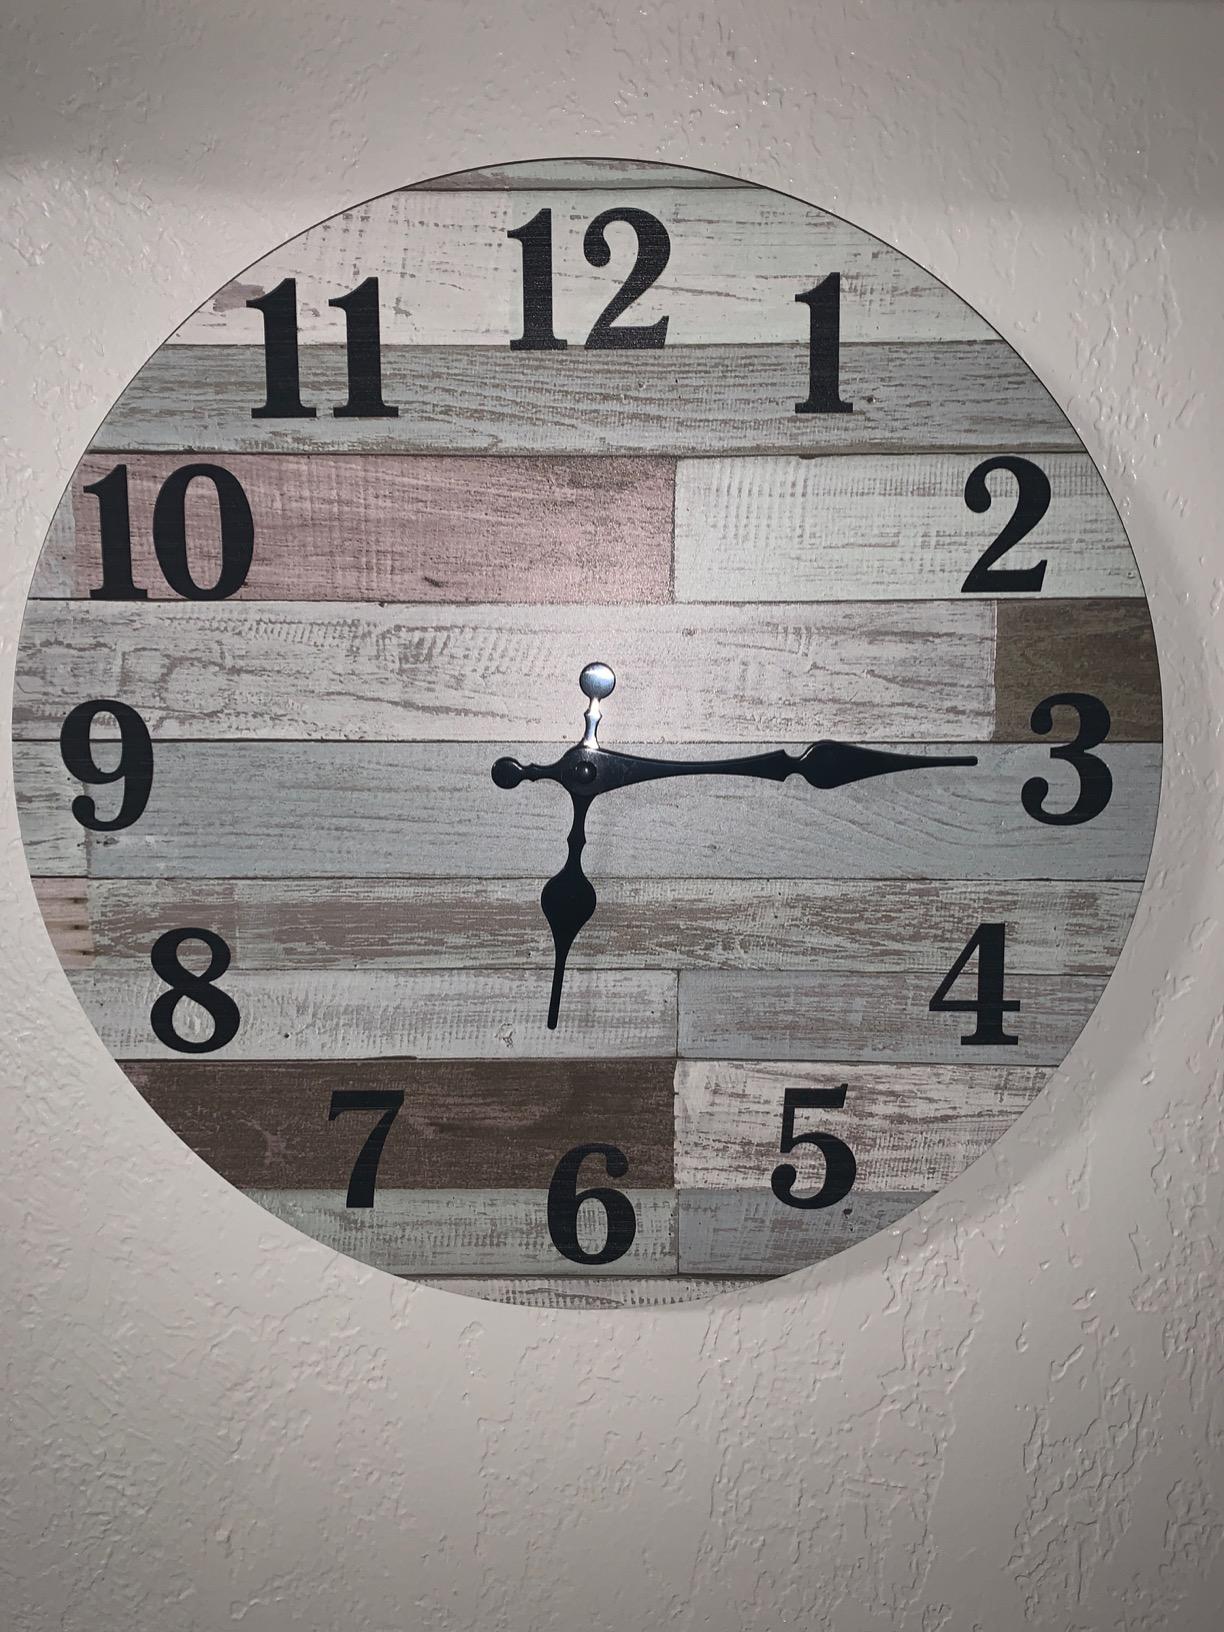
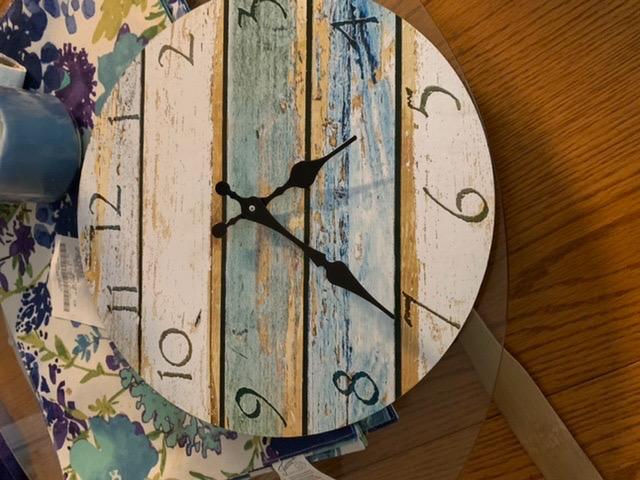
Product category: clock
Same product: no